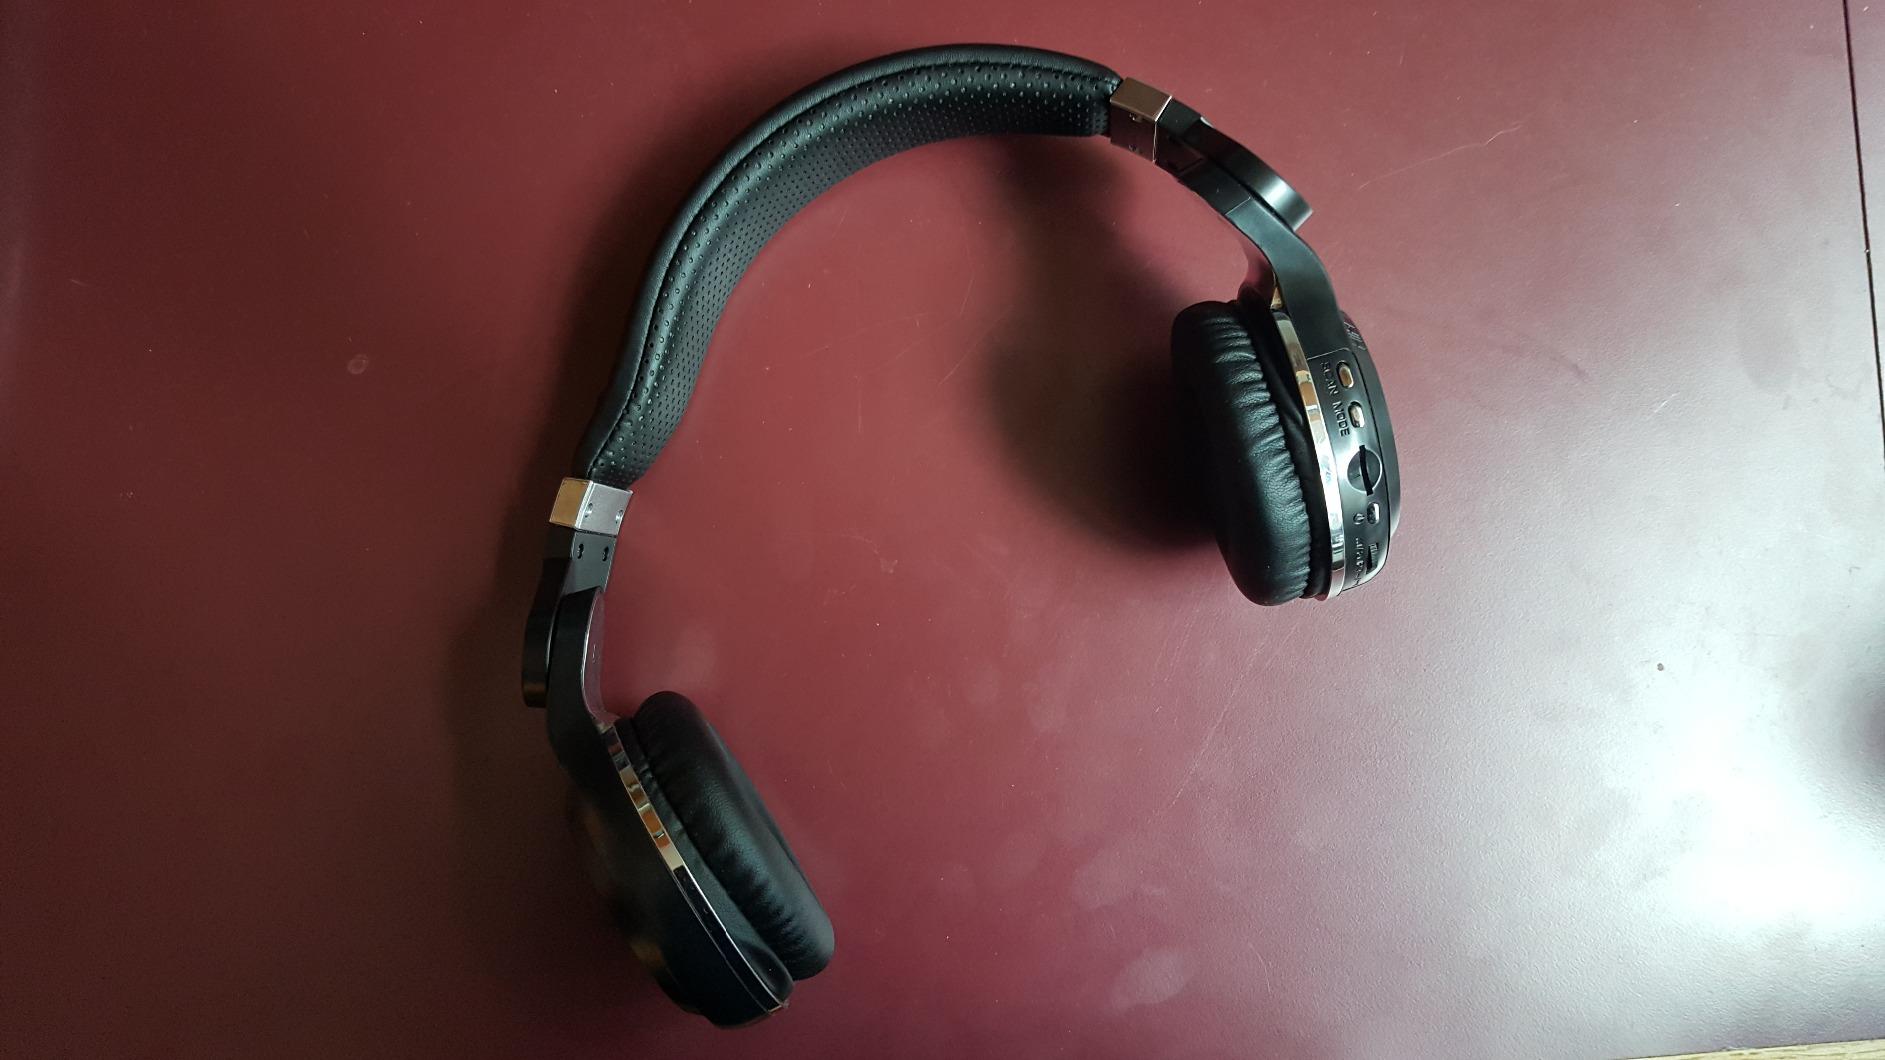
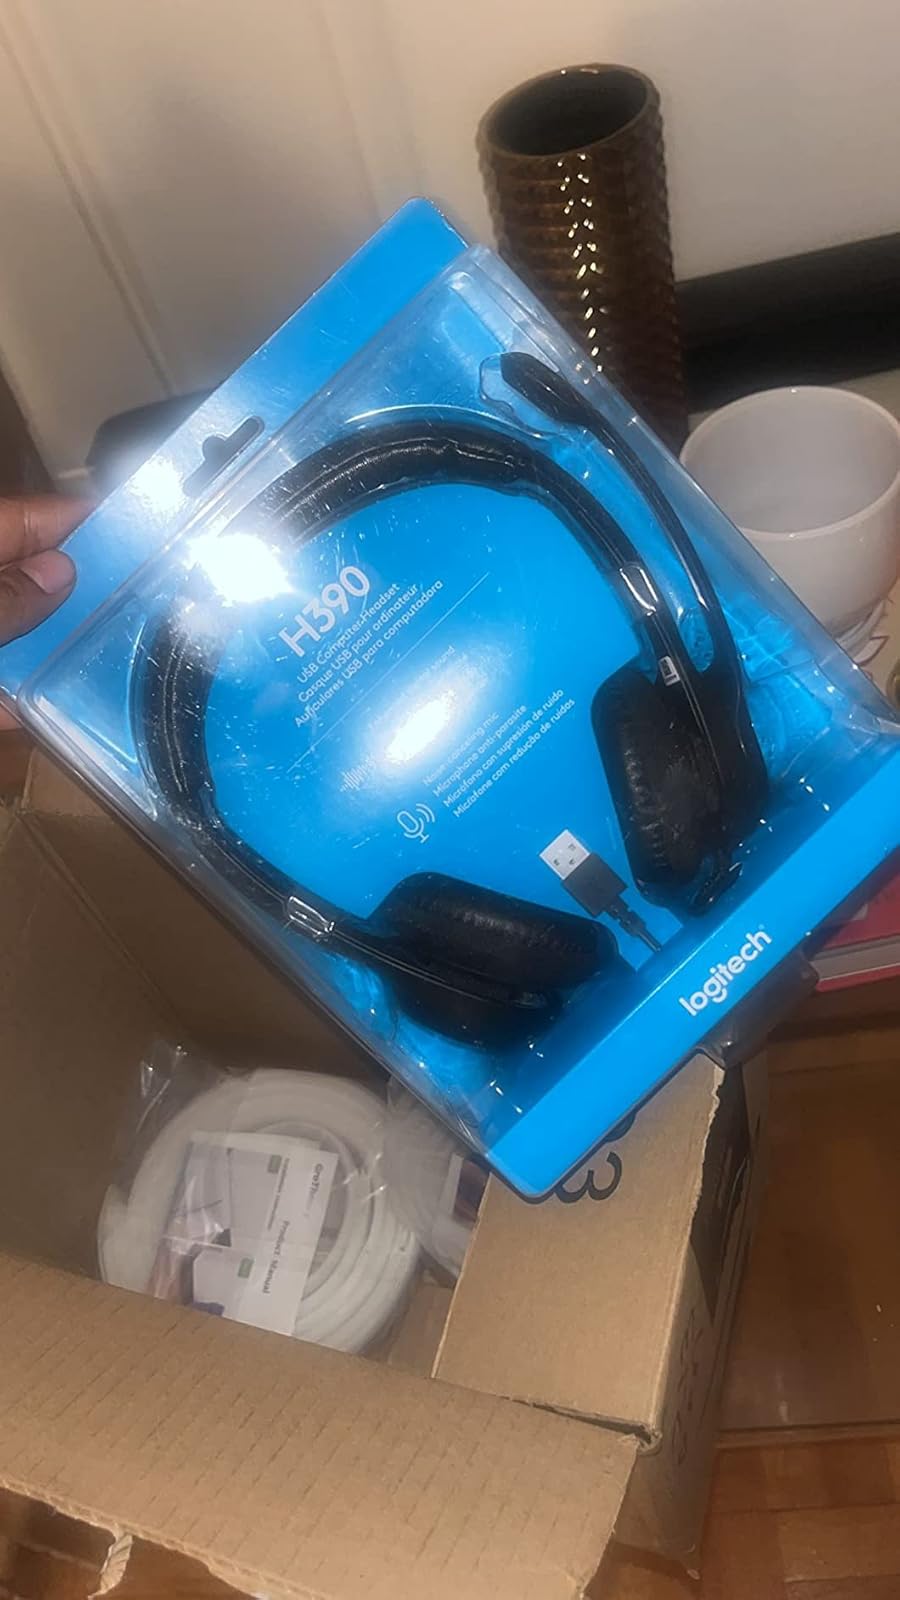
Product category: headphones
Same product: no